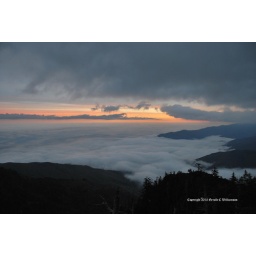
Unkai in Japanese - Vast ocean of clouds